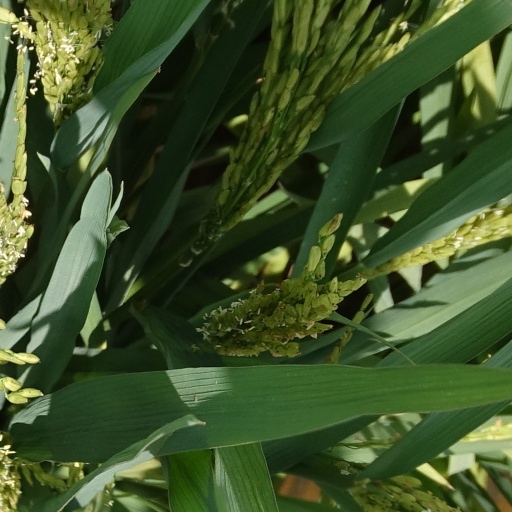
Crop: rice